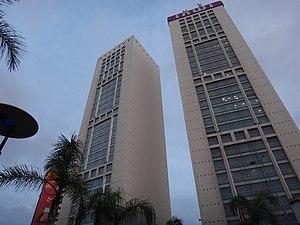
En 2020, la liste des gratte-ciel africains d'au moins 120 mètres de hauteur est la suivante :
Le Twin Center ou tours jumelles de Casablanca est un complexe marocain regroupant des bureaux
La liste des plus hautes constructions du Maroc ci-dessous répertorie les constructions ayant la plus grande hauteur sur le territoire du Maroc.